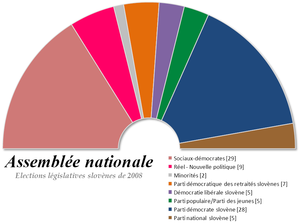
Composition politique de l'Assemblée nationale de Slovénie après les élections législatives de 2008.